The Golem and the Jinni

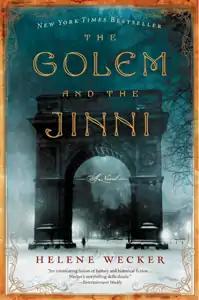
First edition (hardcover)

The Golem and the Jinni (published as The Golem and the Djinni in the United Kingdom) is a debut novel written by Helene Wecker, published by Harper in April 2013. It combines the genre of historical fiction with elements of fantasy, telling the story of two displaced magical creatures in 19th century New York City. A sequel, "The Hidden Palace", was published in June 2021.